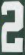
Number: 2